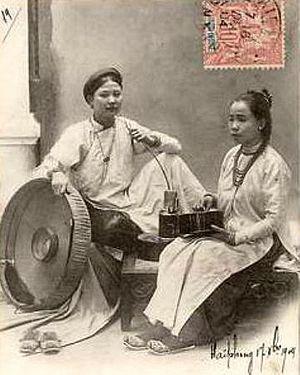
L’Indochine française est un territoire de l'ancien empire colonial français, dont elle était la possession la plus riche et la plus peuplée. Officiellement nommée Union indochinoise puis Fédération indochinoise, elle fut fondée en 1887 et regroupait, jusqu'à sa disparition en 1954, diverses entités possédées ou dominées par la France en Extrême-Orient : trois pays d'Asie du Sud-Est aujourd'hui indépendants, le Vietnam, le Laos et le Cambodge, ainsi qu'une portion de territoire chinois située dans l'actuelle province du Guangdong.